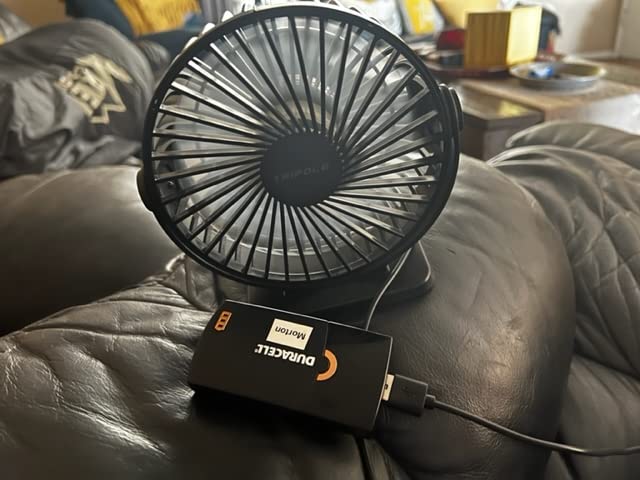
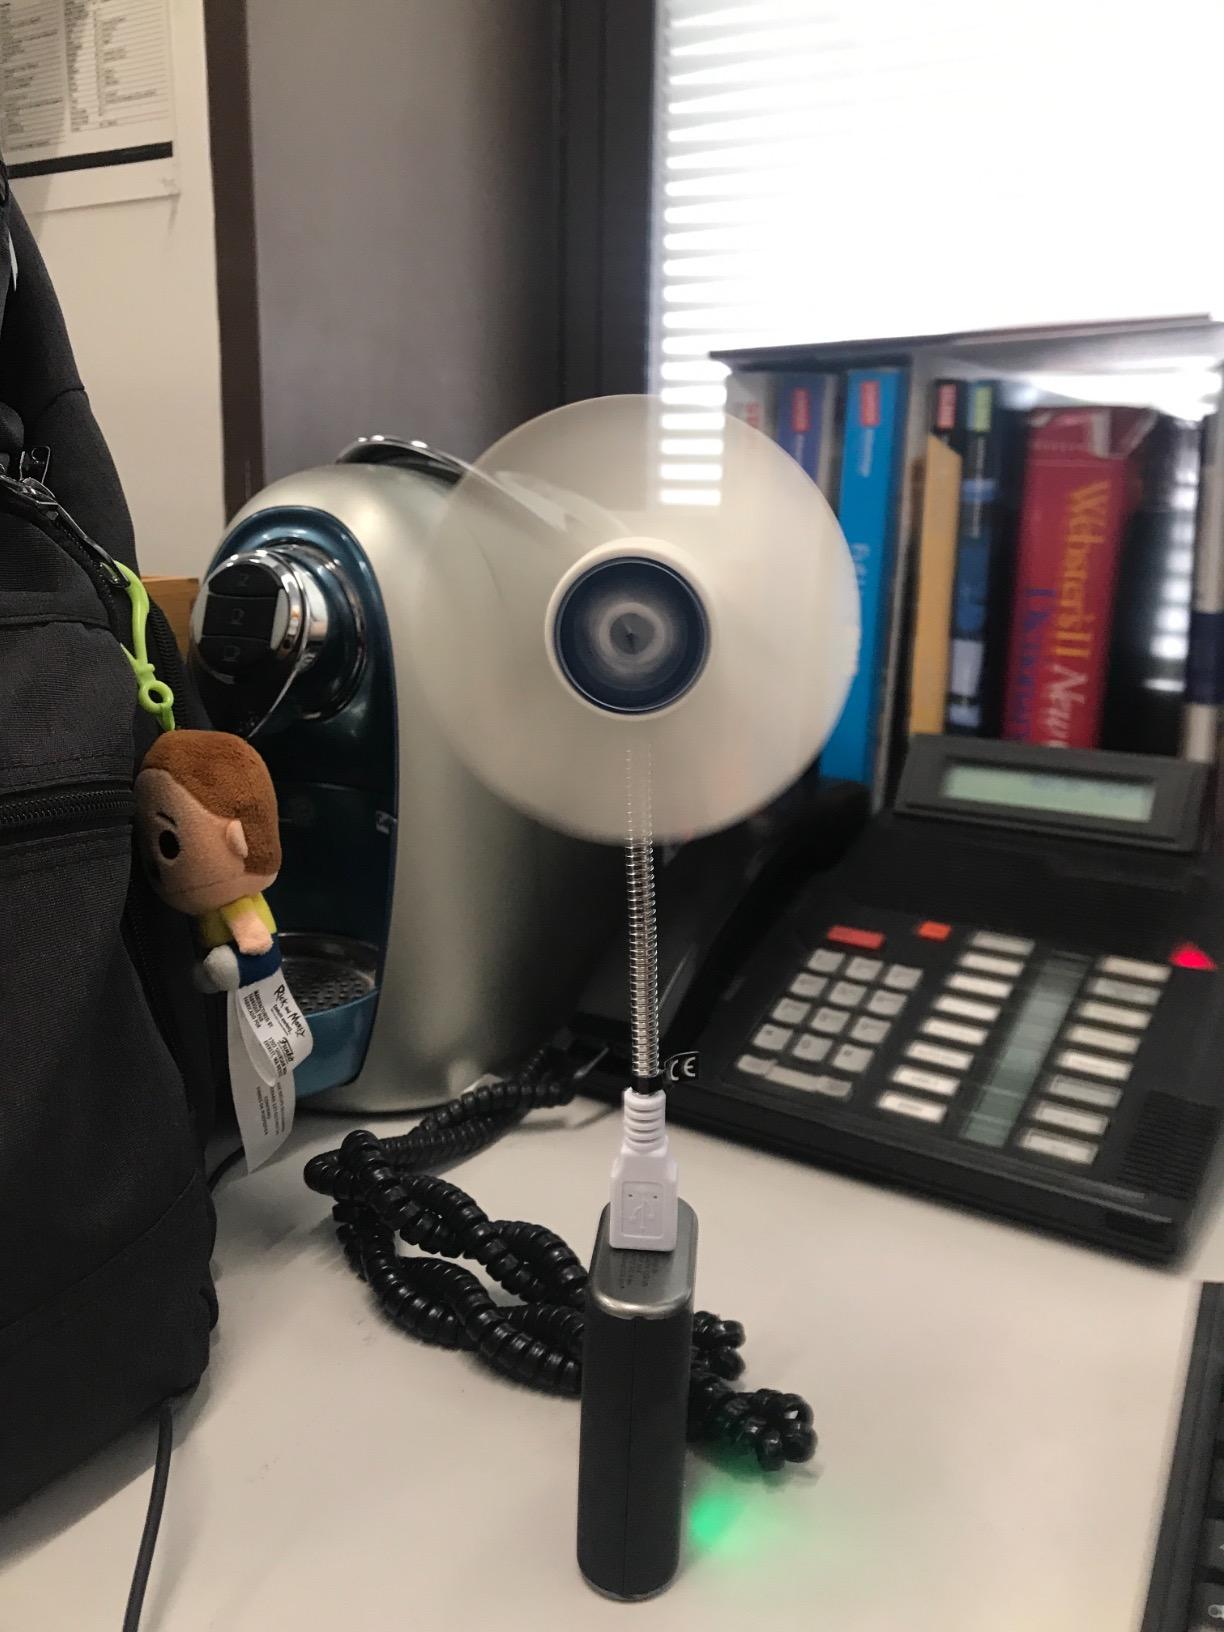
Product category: fan
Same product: no